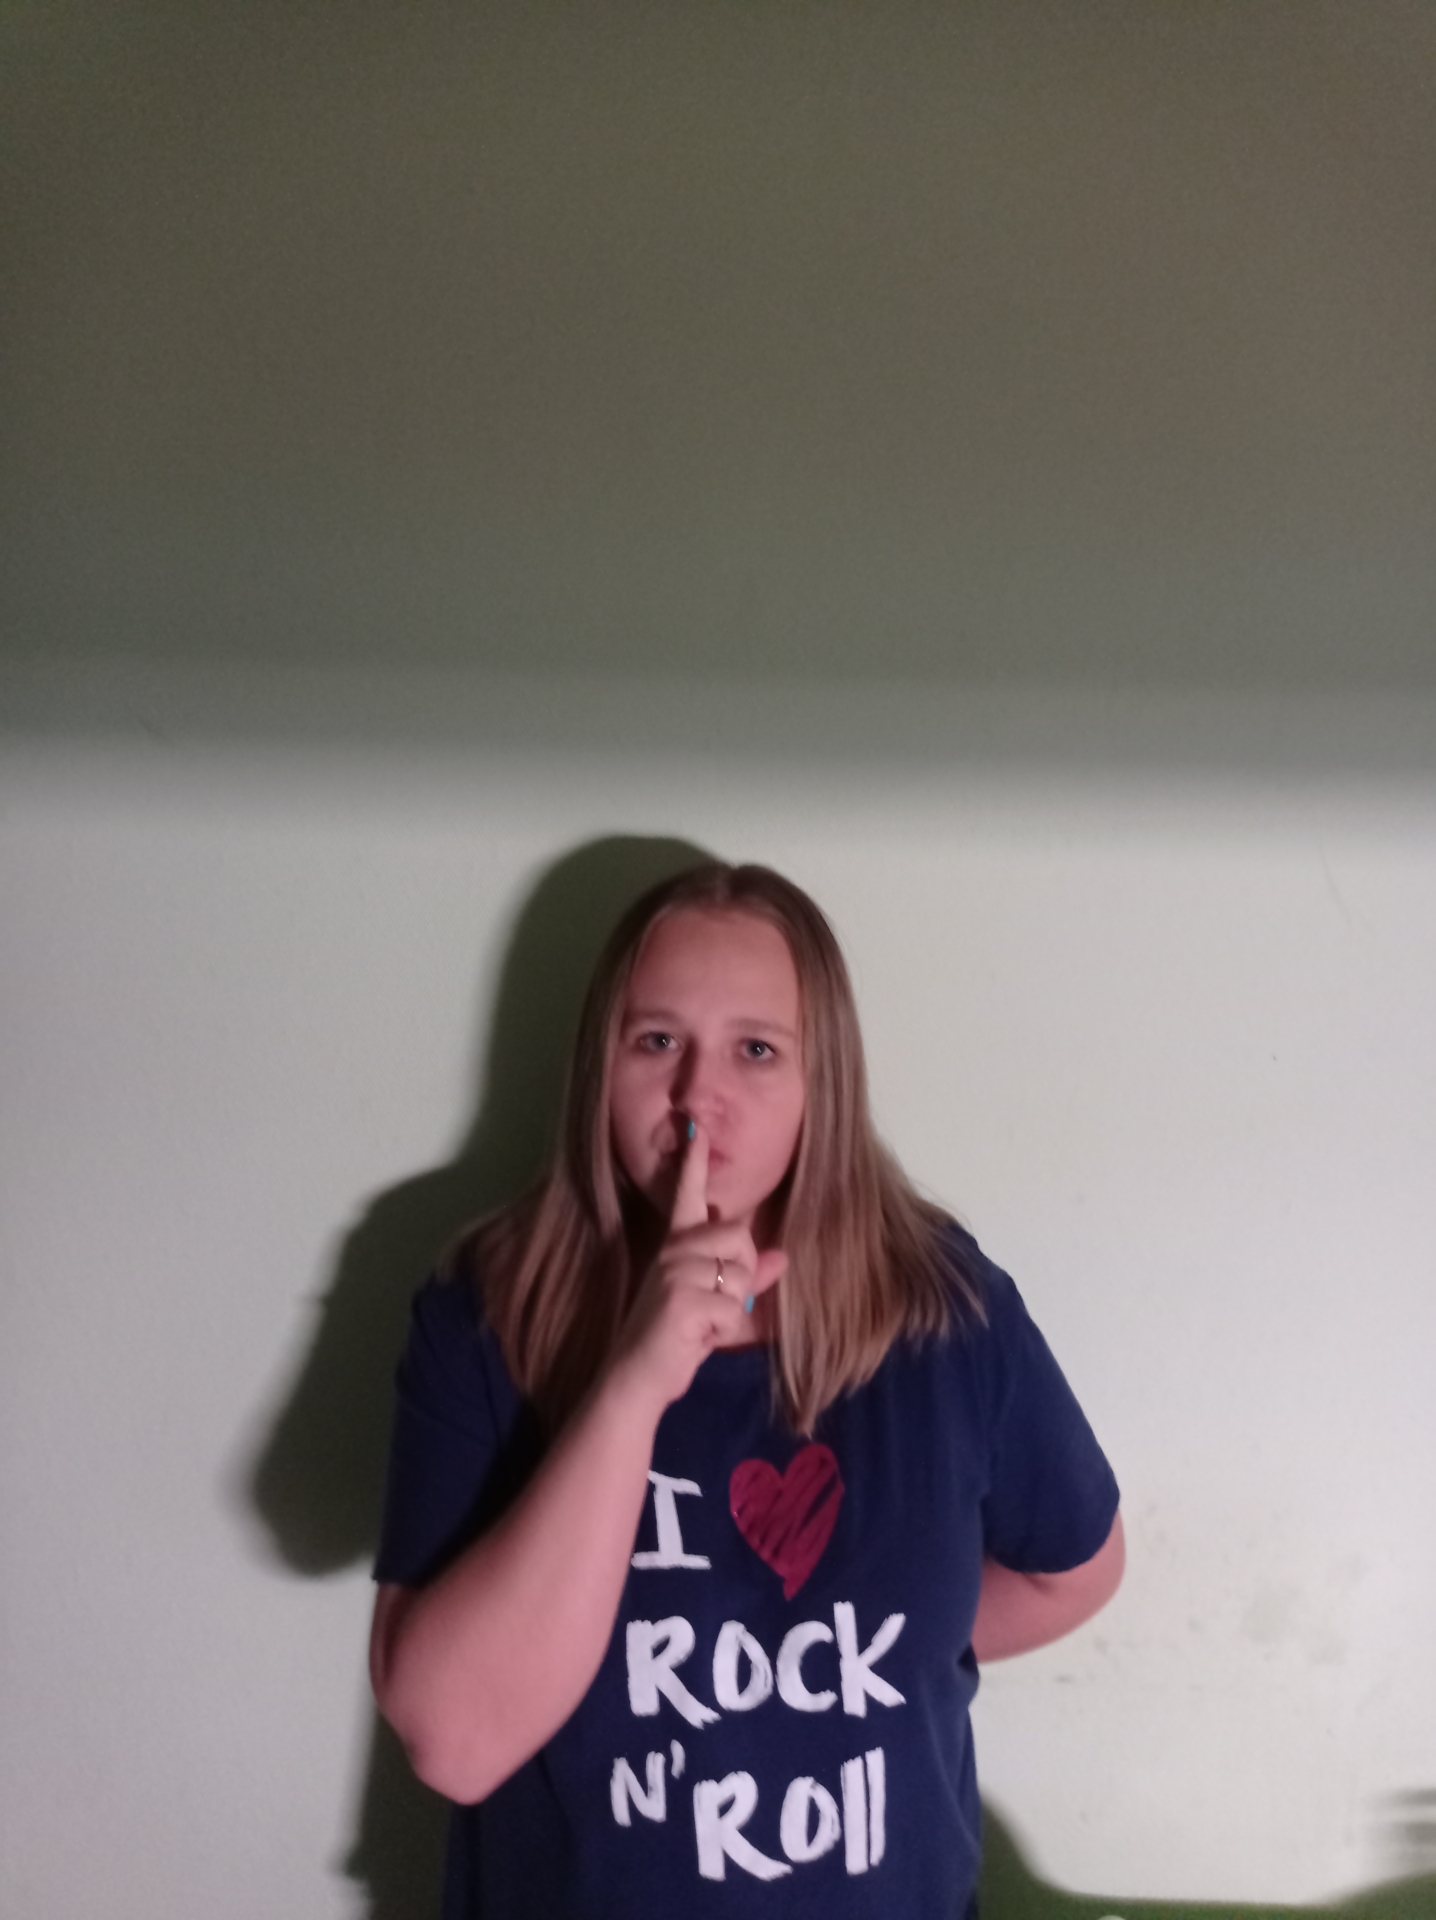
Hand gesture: mute